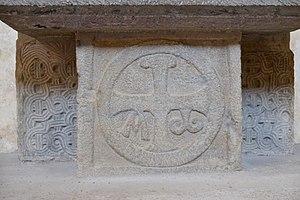
L'église Saint-Polycarpe est une église romane située à Saint-Polycarpe dans le département français de l'Aude en région Occitanie.